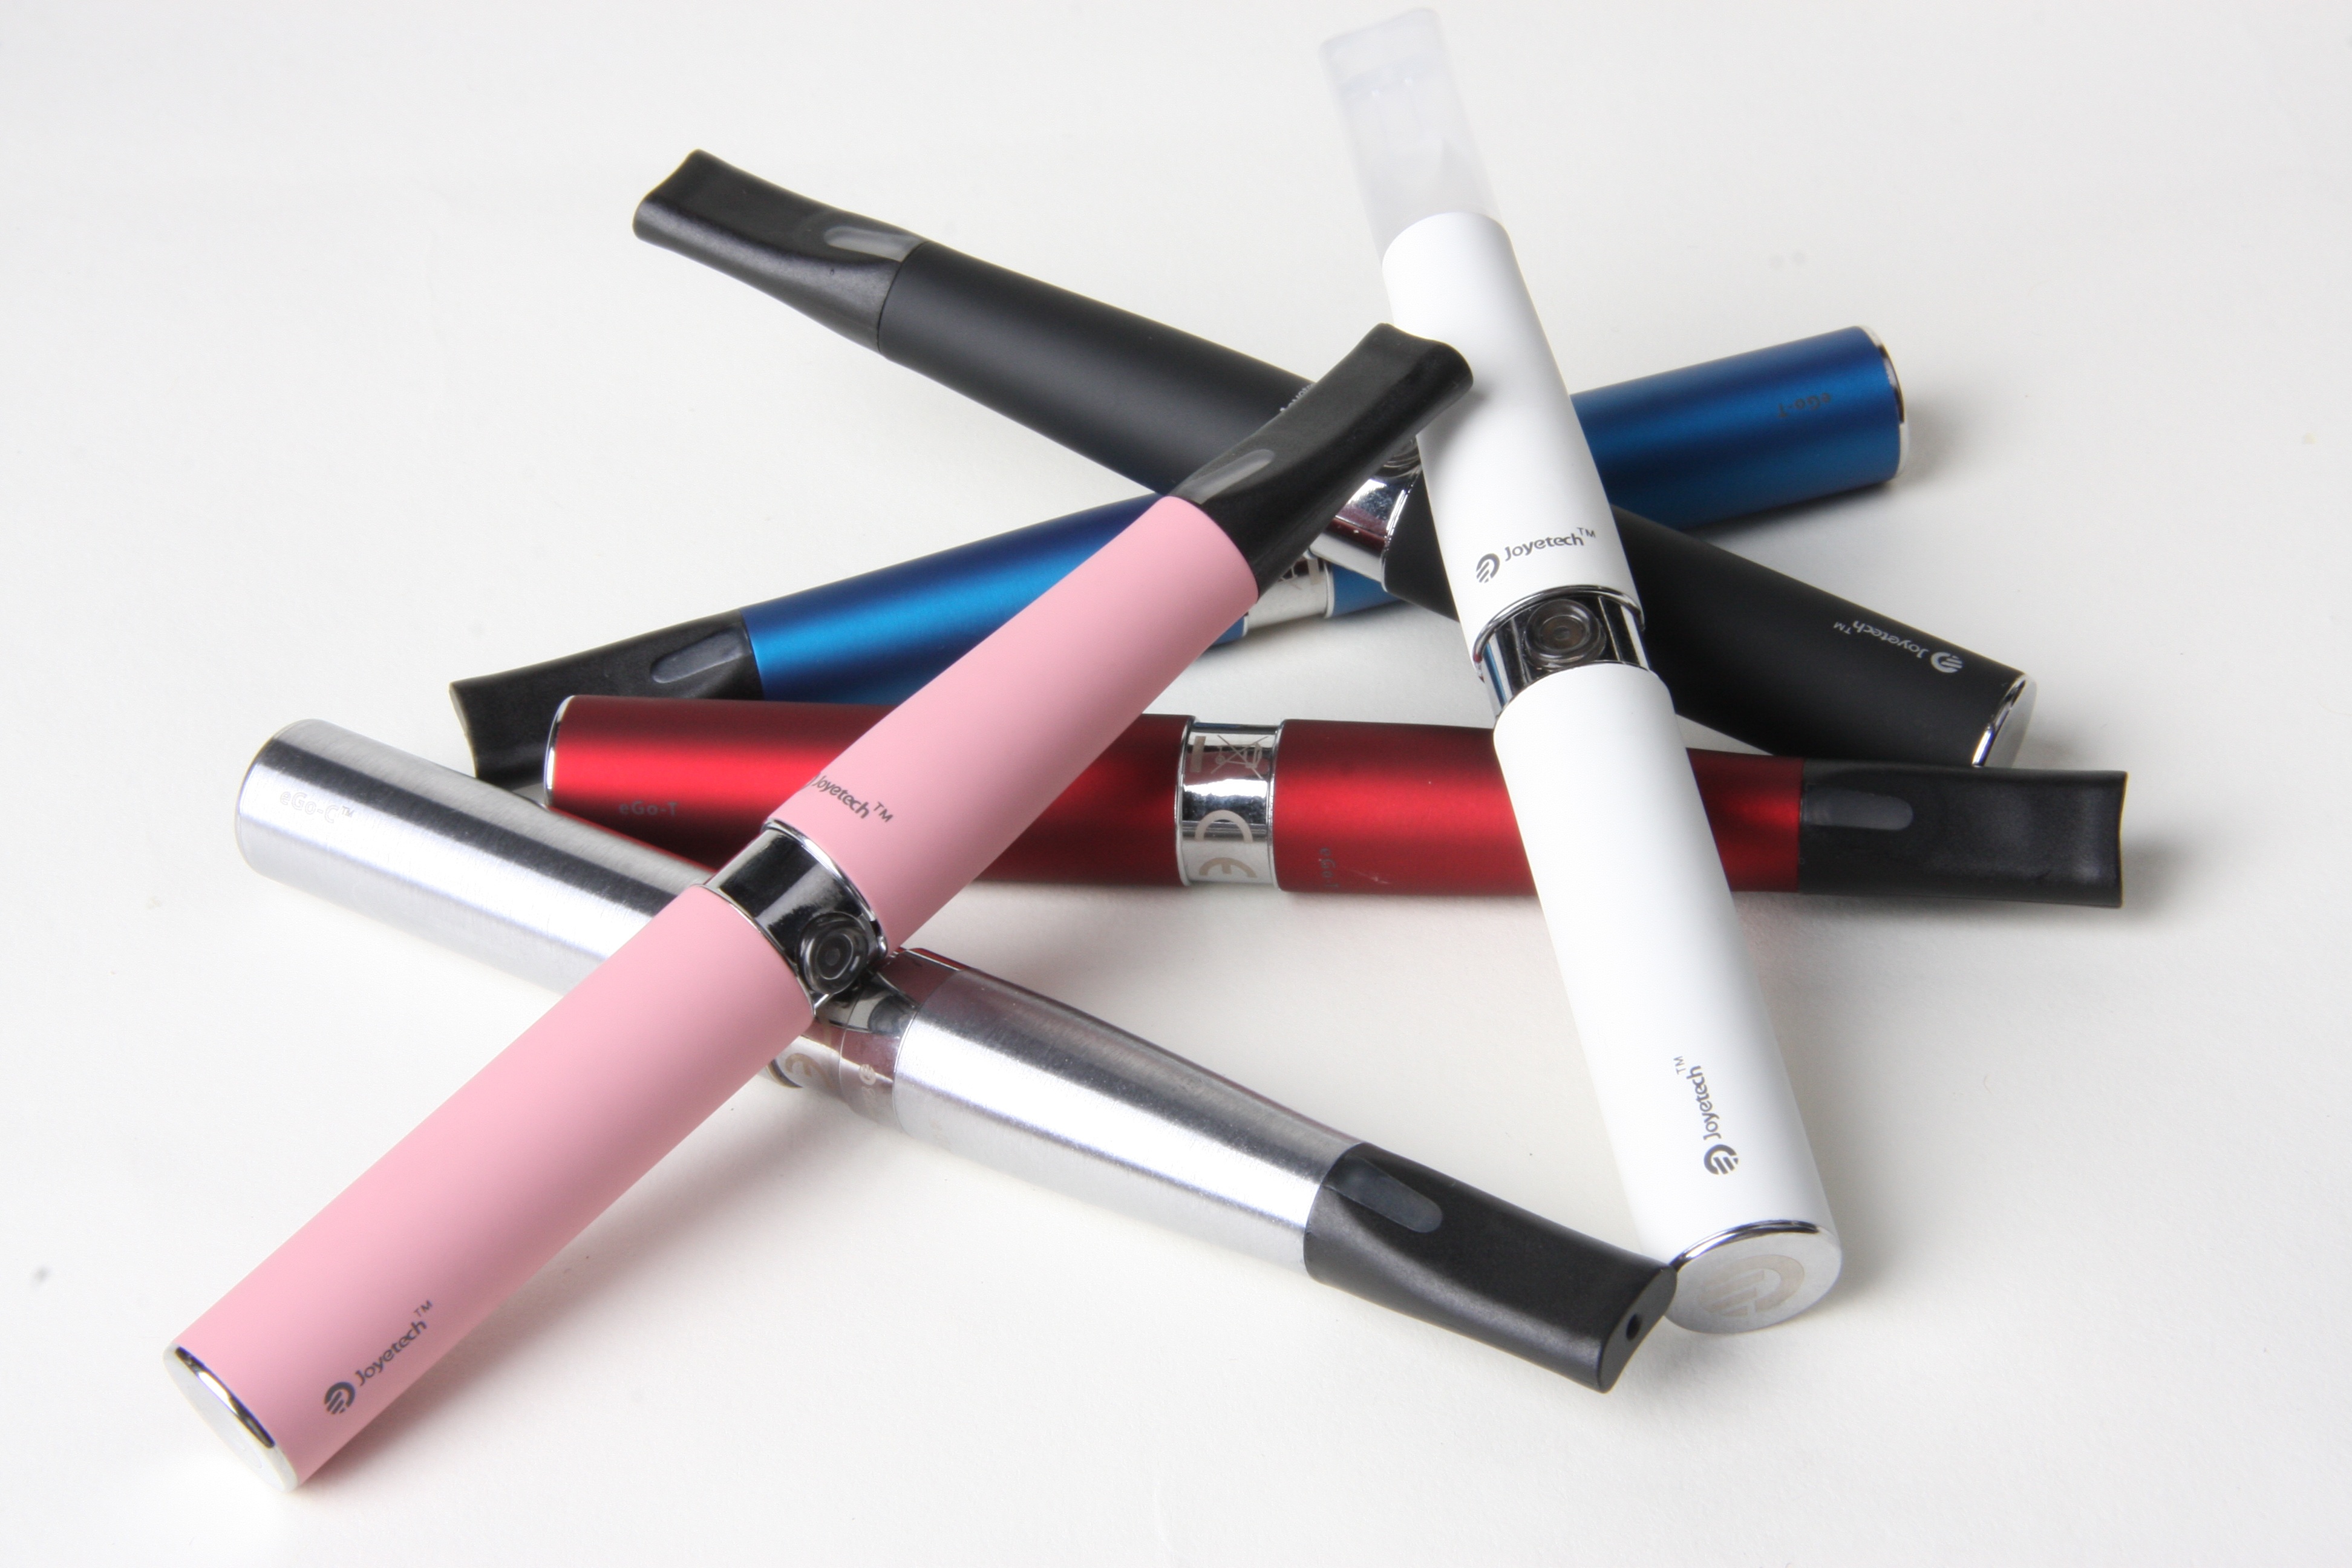
range, shop, business, shopping, eye, cosmetics, e commerce, shopping cart, e smoker, e business